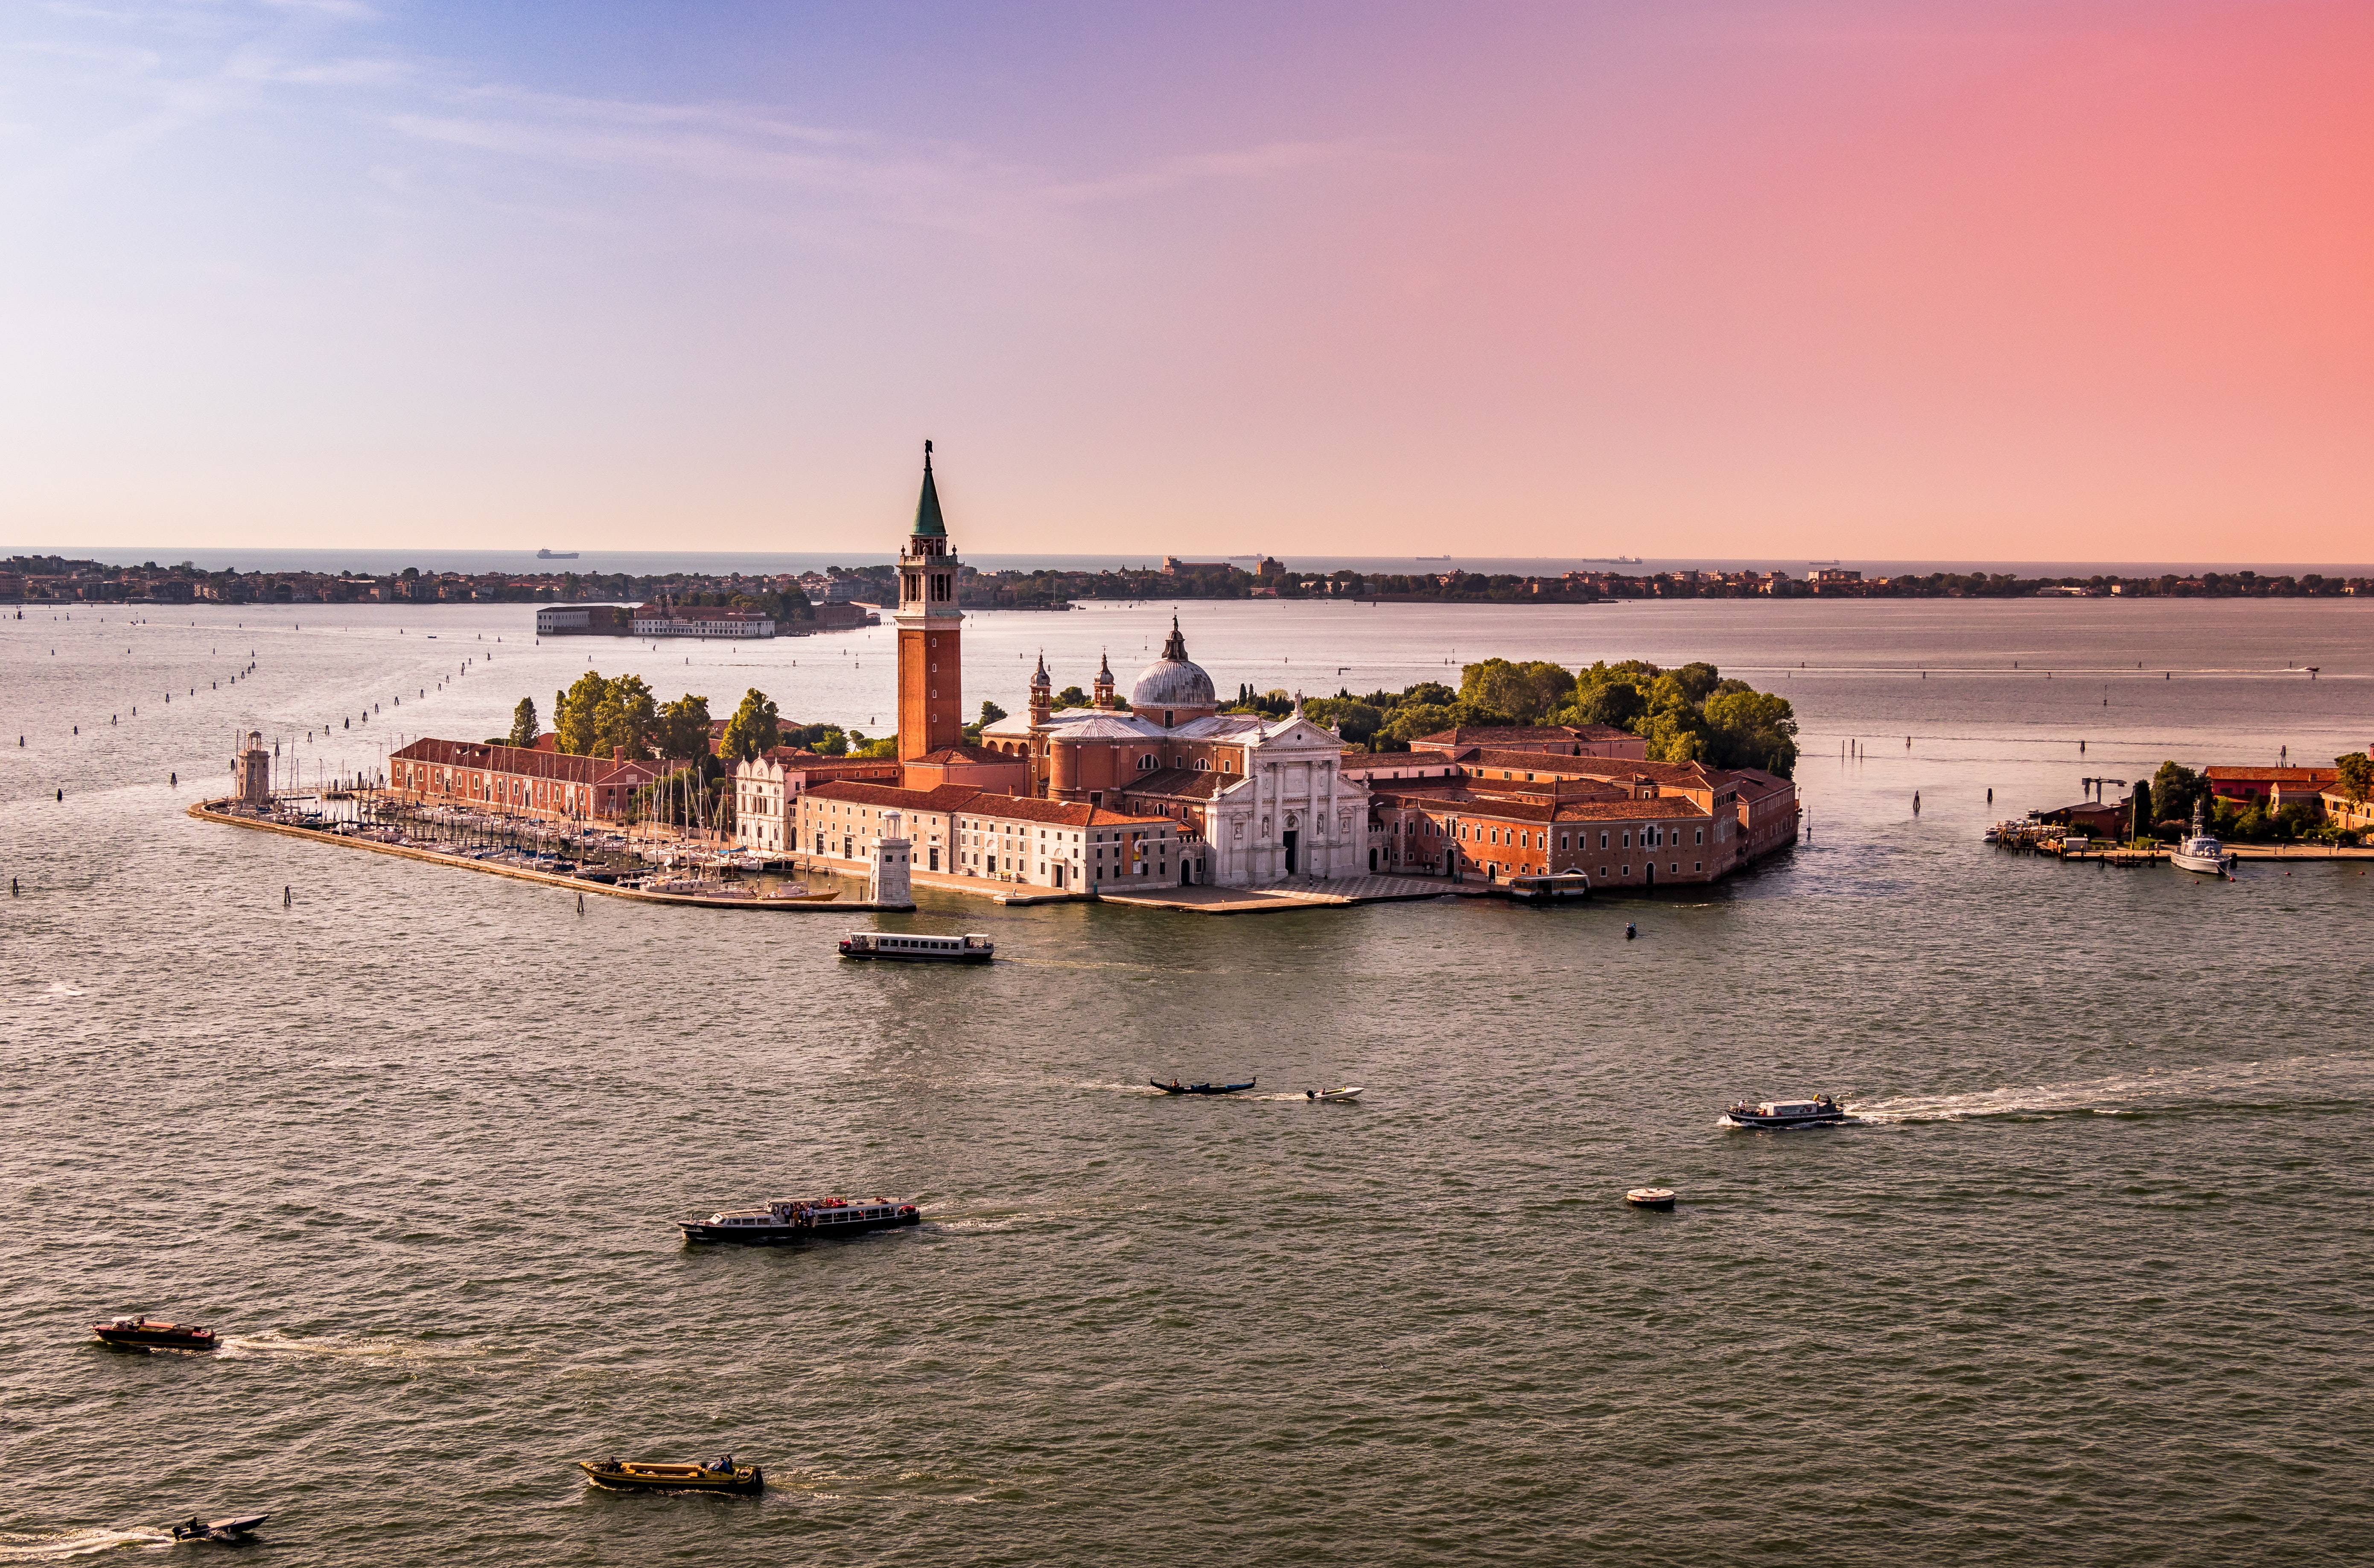
waterway, sky, sea, river, evening, water, ship, channel, sunset, coast, dusk, bank, landscape, watercraft